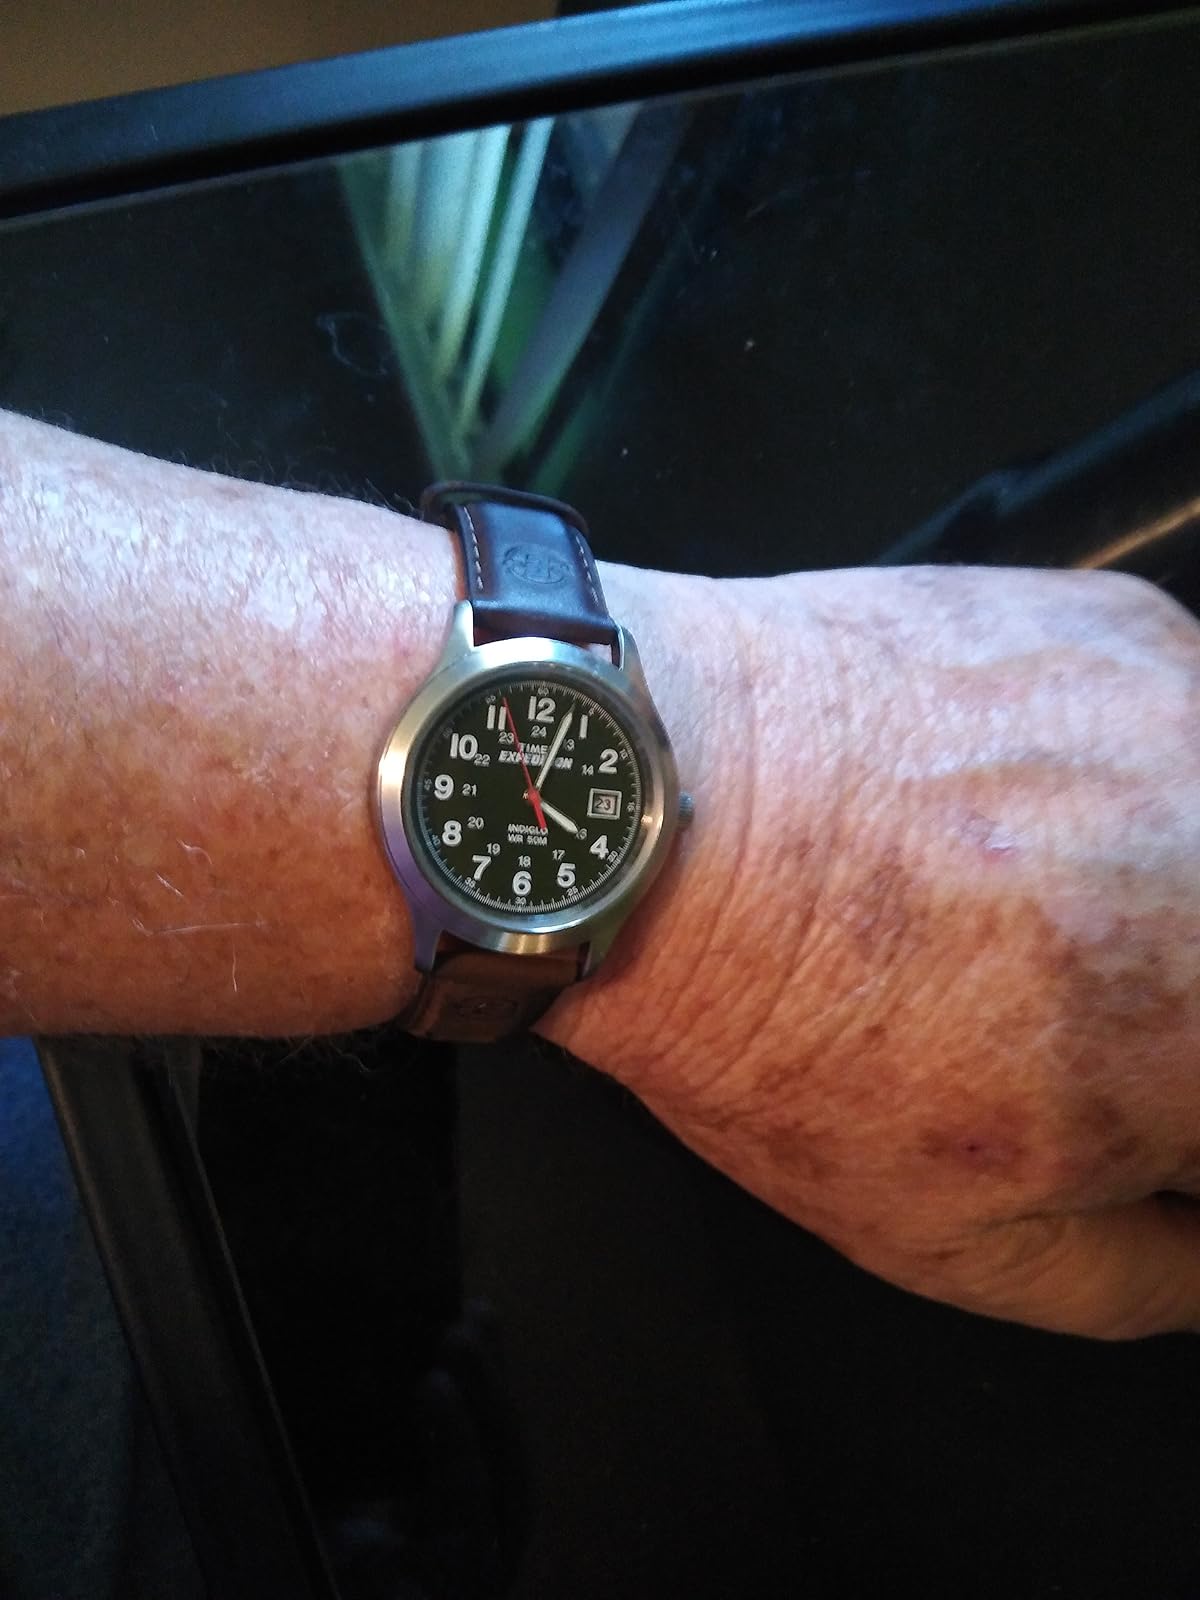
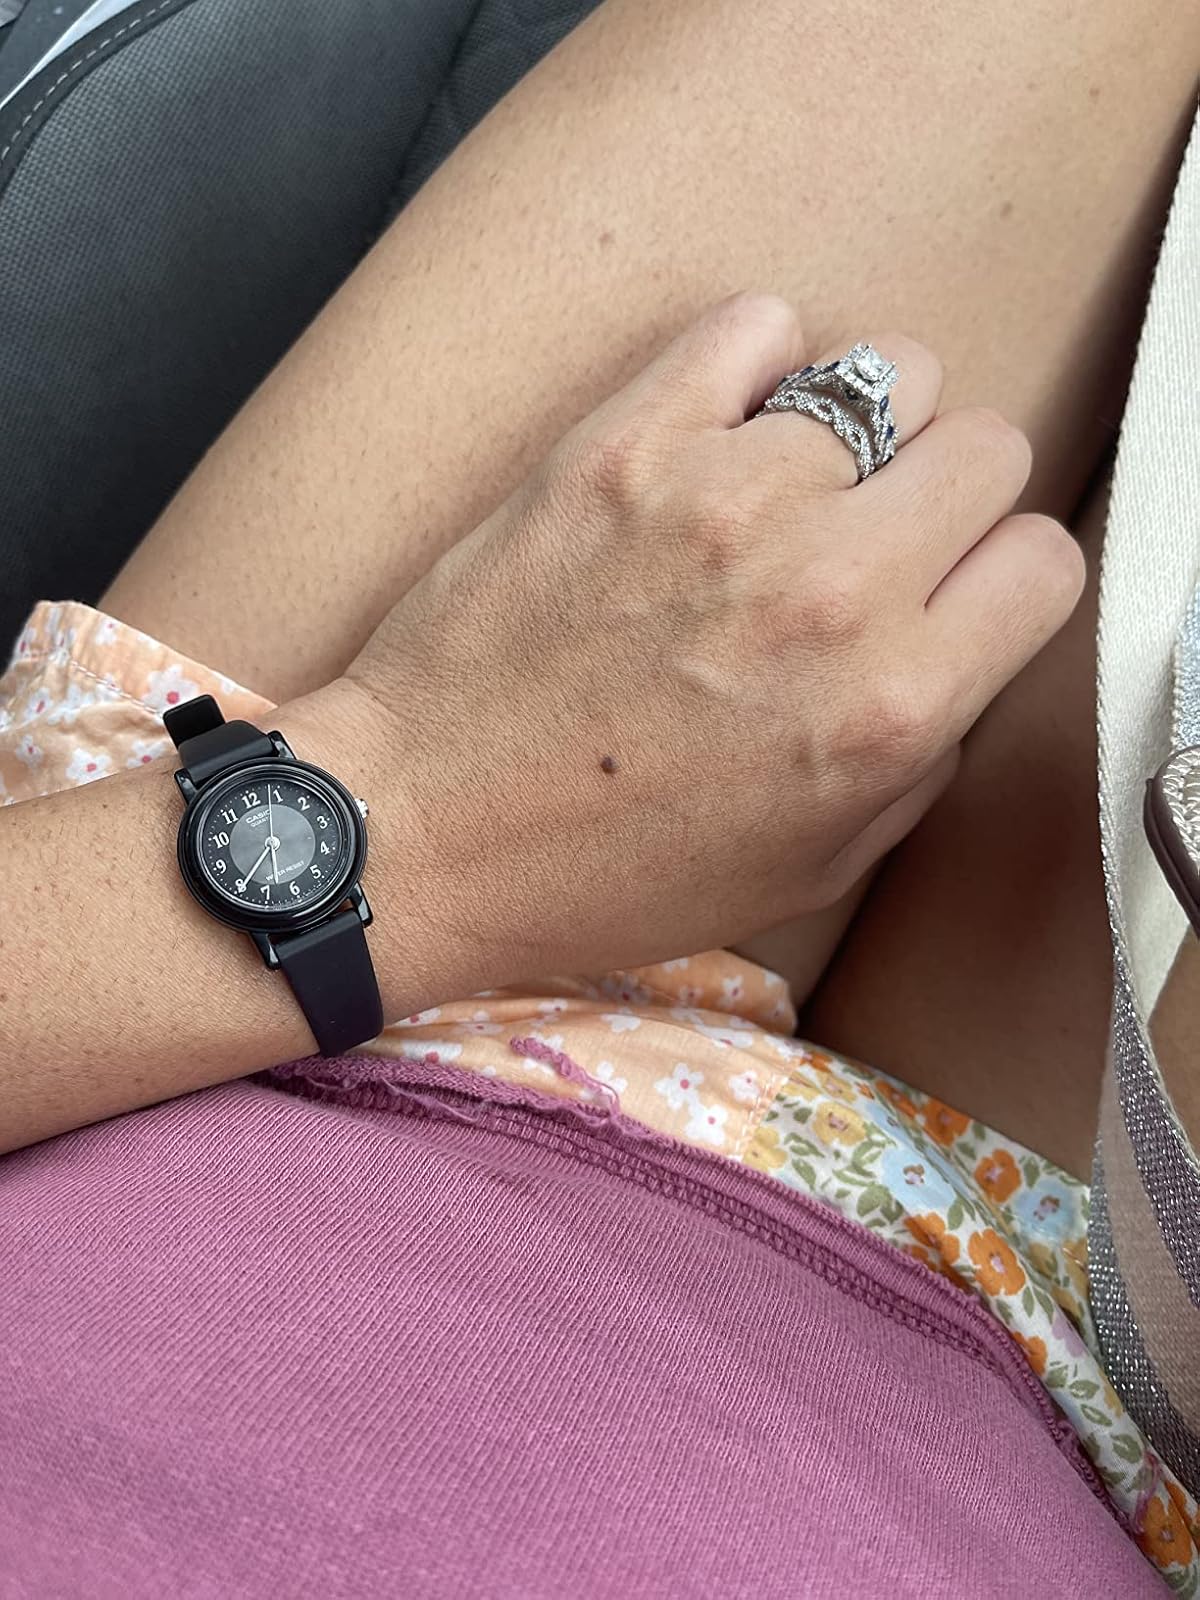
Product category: accessories_watch
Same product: no